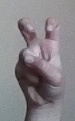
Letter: toot